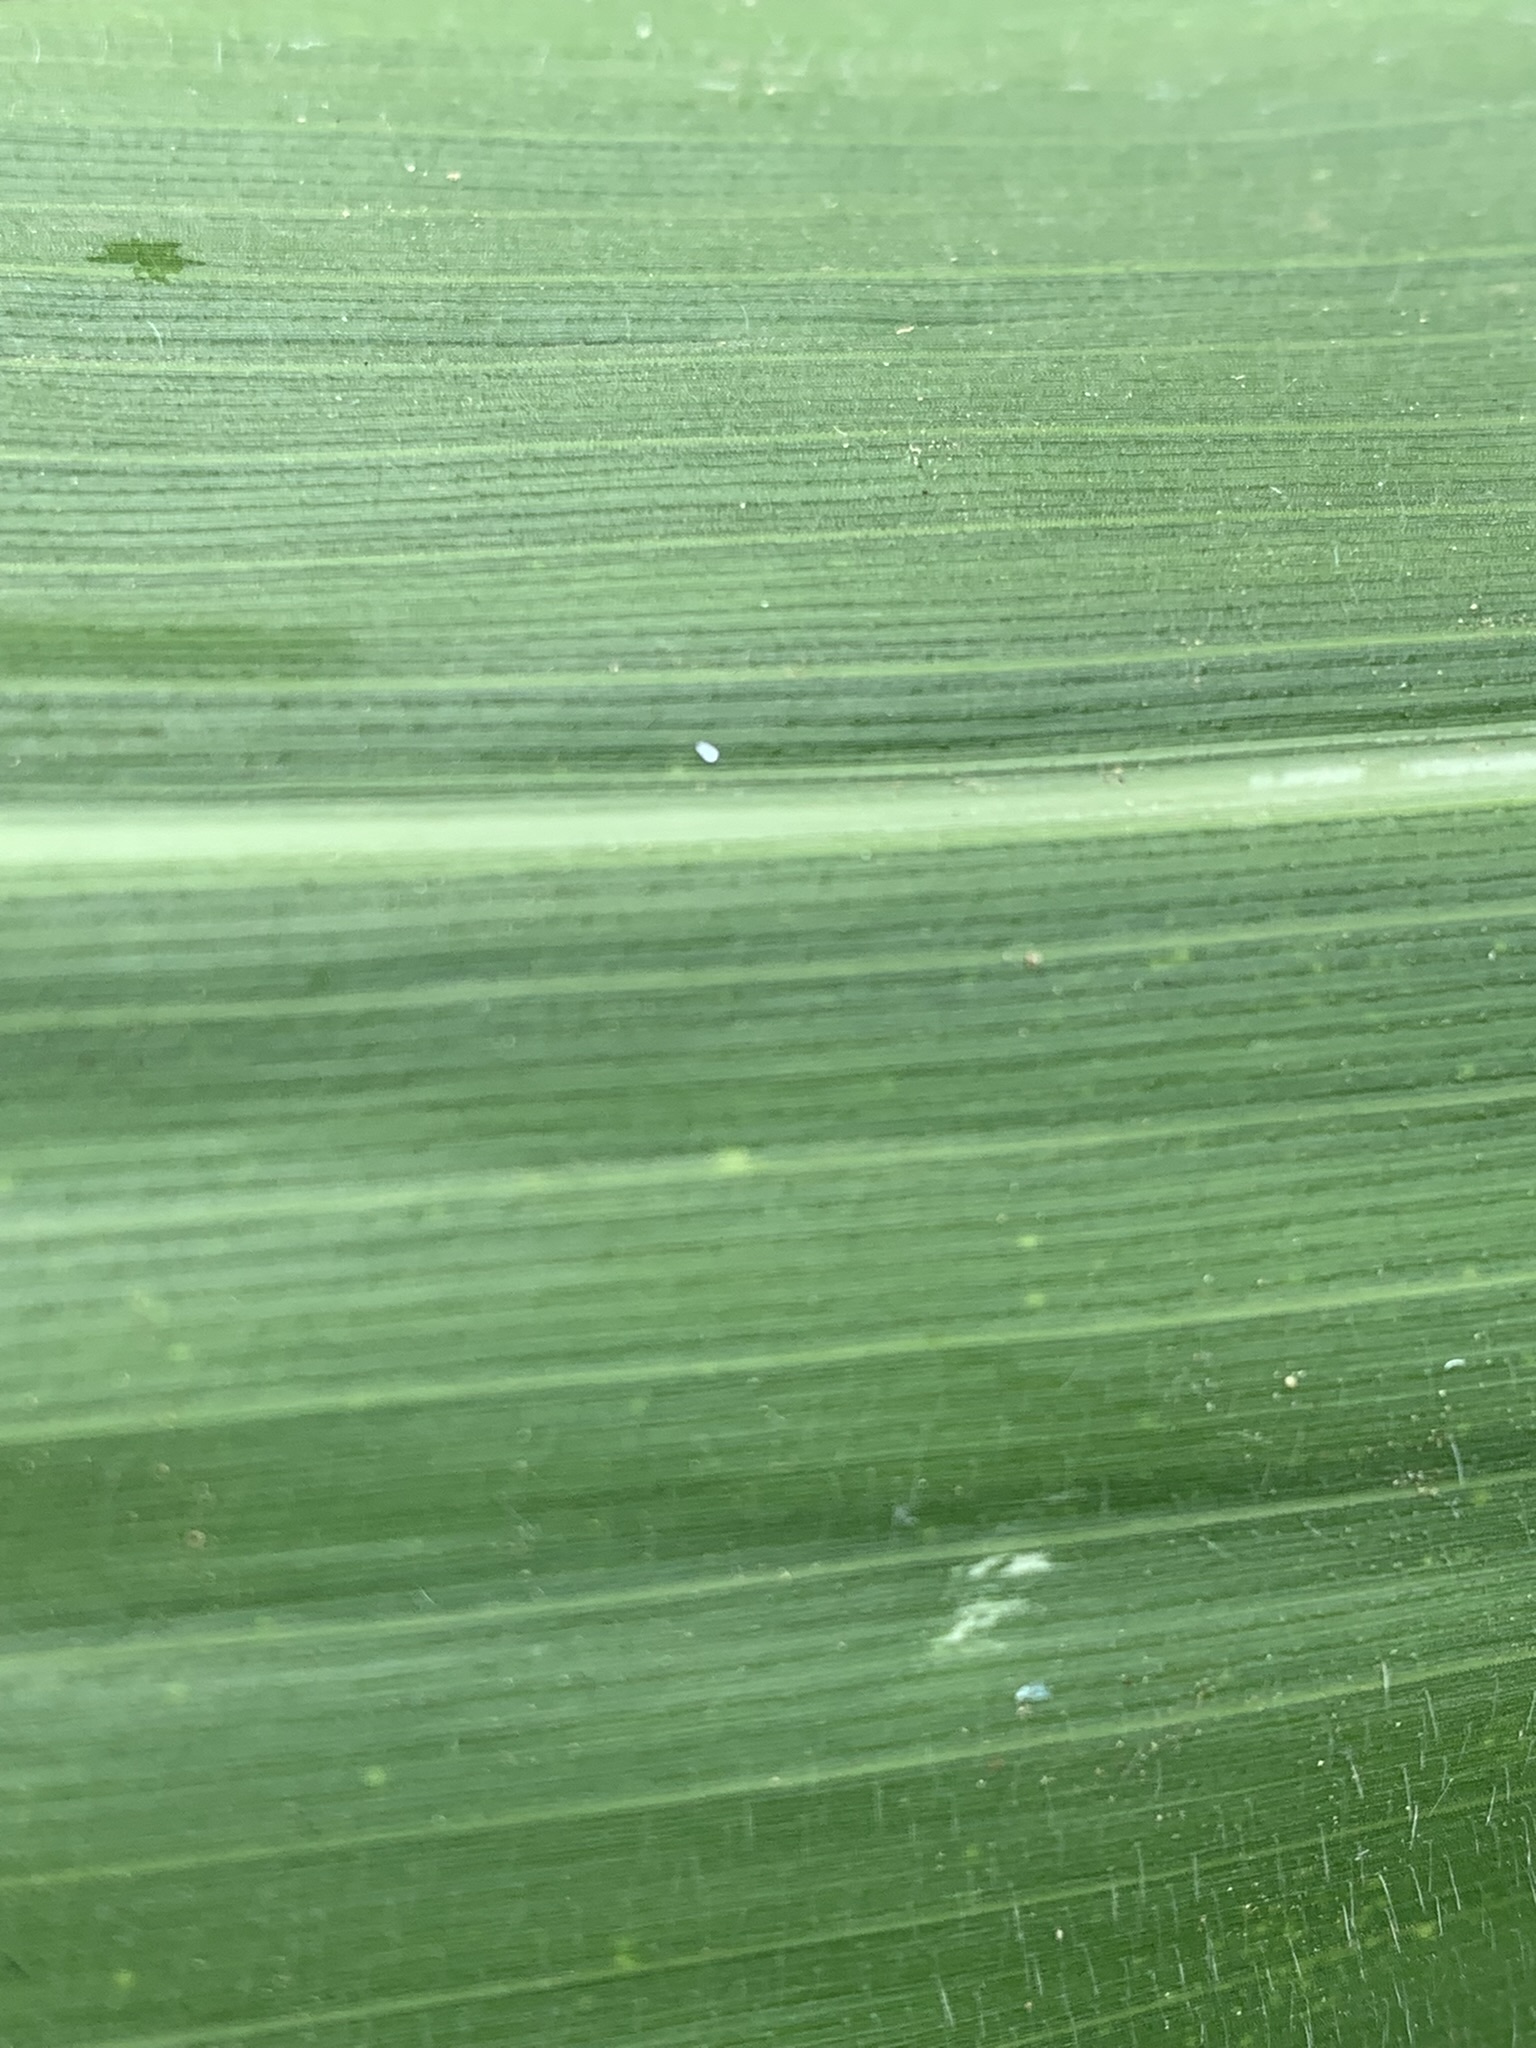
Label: Healthy